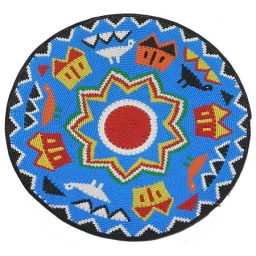
Mbenge, telephone wire bowl woven by the Zulu tribe. Ourchase at Muenda.com